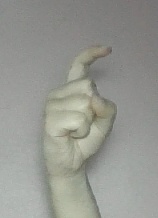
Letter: ra